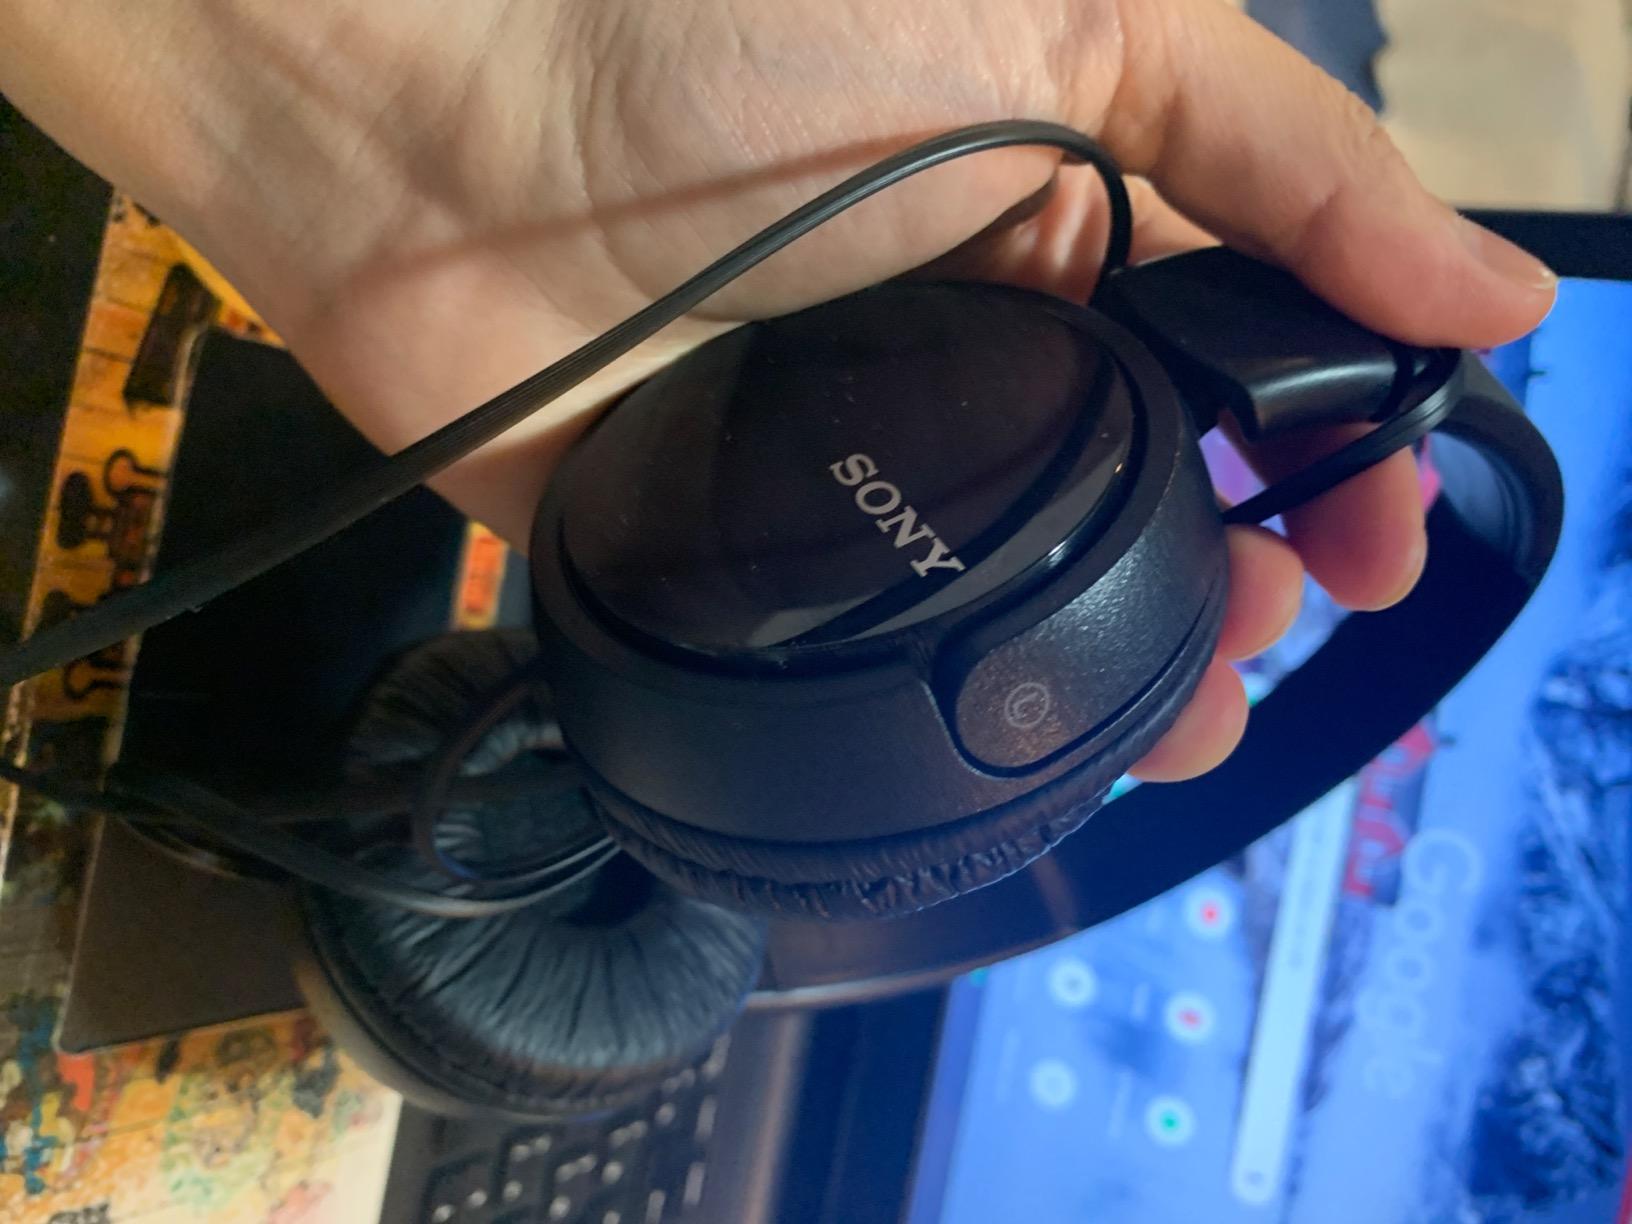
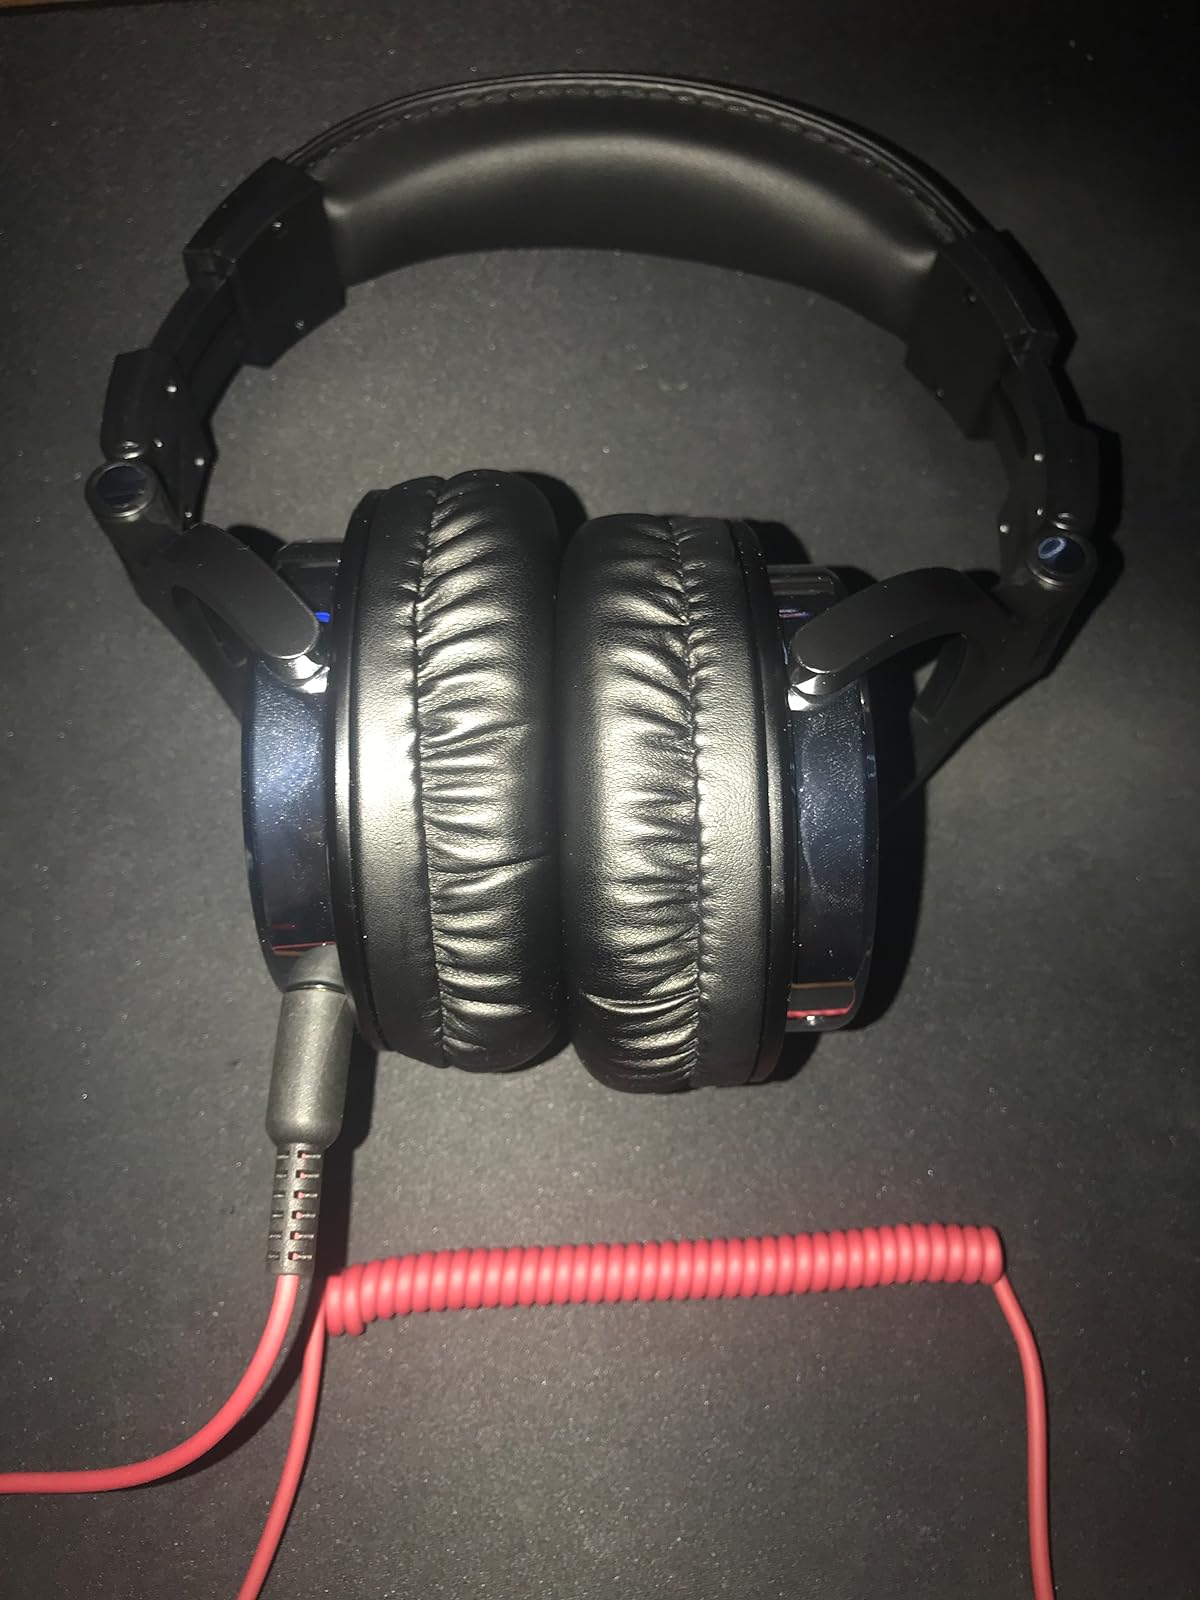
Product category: headphones
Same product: no